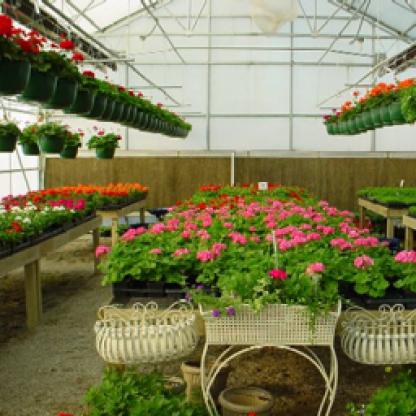
Scene: Indoor